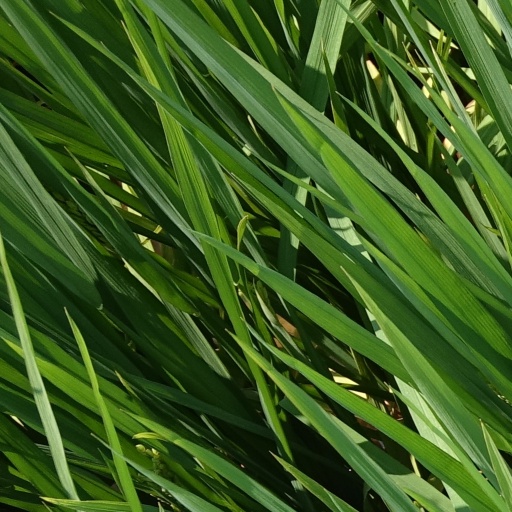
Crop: rice